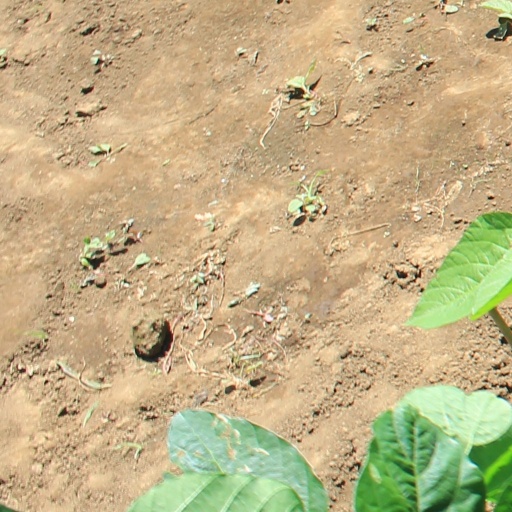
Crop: soybean